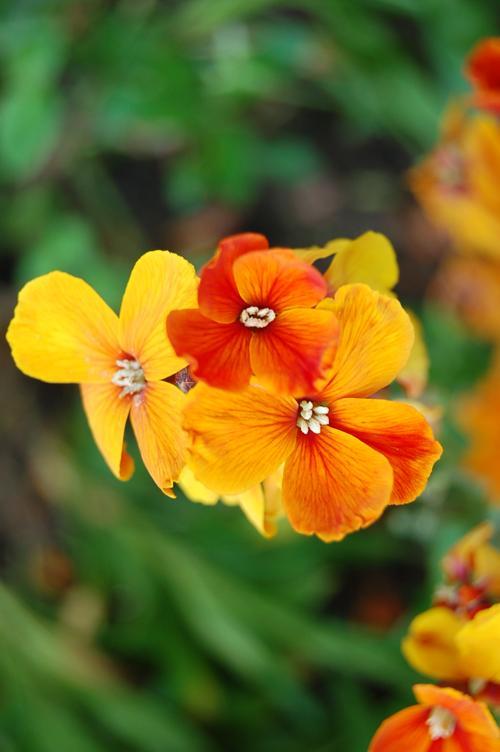
Label: wallflower